Greene Academy

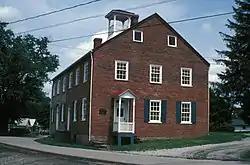

The Greene Academy, now known as the Greene Academy of Art, is an historic school building which is located in Carmichaels in Greene County, Pennsylvania. It is a two-and-one-half-story stone and brick building with a gable roof.